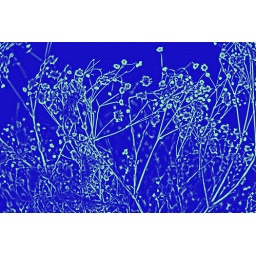
flowers in kitchen - blue